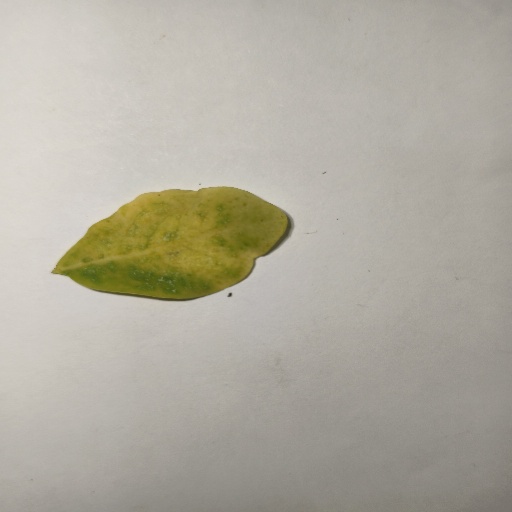
Species: Sojina
Leaf condition: Yellow Leaf